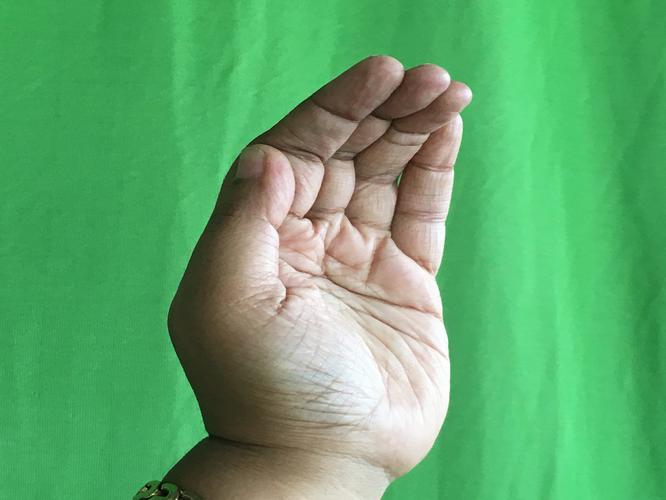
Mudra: Sarpasirsha
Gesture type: single_hand